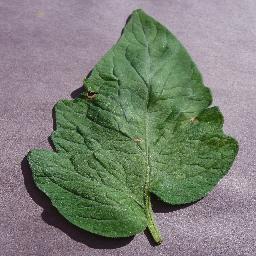
Label: Tomato___Target_Spot